Double genocide theory

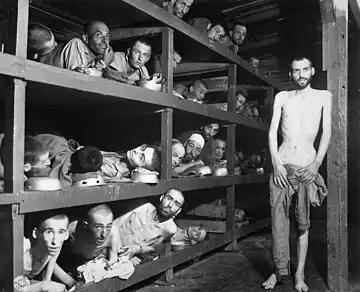
An image displayed in the Historical Museum of Serbia, claiming to be “the example of living conditions of Goli otok prisoners.” This image is actually of survivors of the Nazi Buchenwald concentration camp, including Elie Wiesel.

The Historical Museum of Serbia put on the highly-publicized exhibition "In the Name of the People – Political Repression in Serbia 1944–1953", which according to Subotić "promised to display new historical documents and evidence of communist crimes, ranging from assassinations, kidnappings and detentions in camps to collectivization, political trials and repression" but actually showed "random and completely decontextualized photographs of 'victims of communism', which included innocent people but also many proven fascist collaborators, members of the quisling government, right-wing militias, and the Axis-allied Chetnik movement."